5th Dragoon Guards

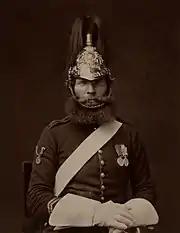
Michael MacNamara, who took part in the Charge of the Heavy Brigade; photographed

Renamed Second Irish Horse in 1746, it then became 5th Regiment of Dragoon Guards in 1788. On the outbreak of the French Revolutionary Wars in 1793, it was posted to Flanders where it fought at the April 1794 Battle of Beaumont. The unit returned to Ireland and helped suppress the 1798 Irish Rebellion, including the battles of Arklow, Vinegar Hill and Ballinamuck. In 1804, it was retitled 5th (Princess Charlotte of Wales's) Regiment of Dragoon Guards after Princess Charlotte, later simplified to 5th (Princess Charlotte of Wales's) Dragoon Guards.